Kanjikkuzhi

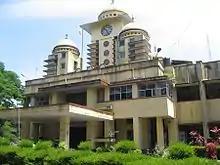
Kottayam collectorate near Kanjikuzhi

According to the 2011 India census, Kanjikuzhi had a population of 14,076. Males constituted 49% of the population and females 51%. Kanjikuzhi had an average literacy rate of 86%, higher than the national average of 59.5%: male literacy was 88% and female literacy was 84%. 10% of the population were under 6 years of age.